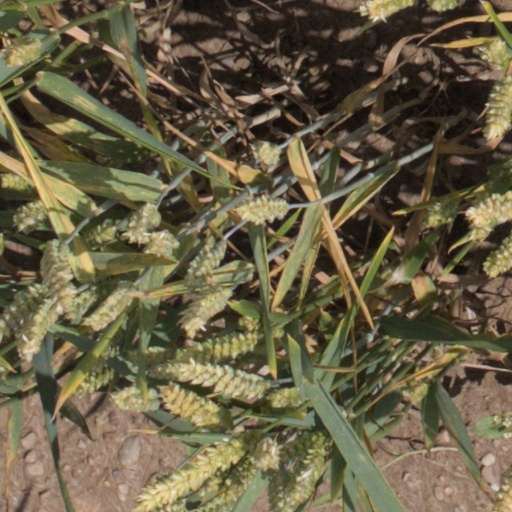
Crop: wheat